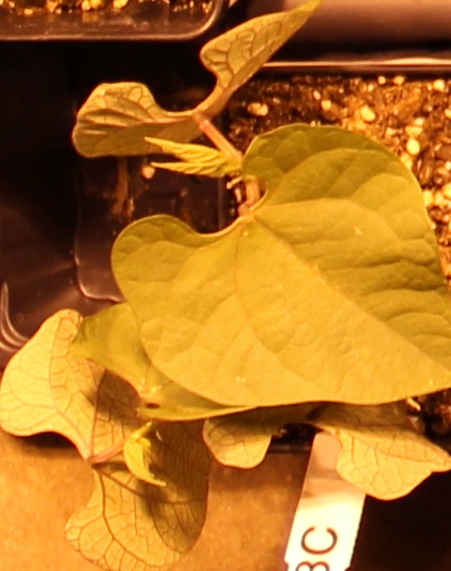
Label: Blackbean